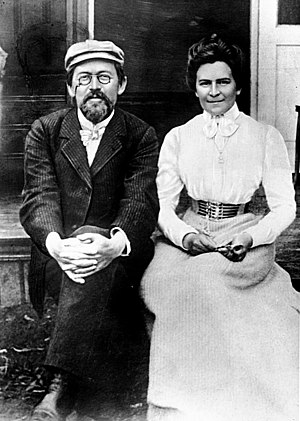
Kirsebærhaven / Baggrund
Anton Tjekhov og hans hustru Olga Knipper der spillede Ranevskaya i den første opførelse af Kirsebærhaven.
Kirsebærhaven er et russisk teaterstykke af Anton Tjekhov. Stykket, der blev hans sidste, fik premiere på Moskva Kunst Teater 17. januar 1904, et halvt års tid før hans død. Tjekhov opfattede stykket som en komedie, og det indeholder da også flere farceelementer. Stykkets første instruktør, Constantin Stanislavski, insisterede imidlertid på at instruere stykket som en tragedie. Siden da har instruktører måtte kæmpe med stykkets dobbelte natur, der vel bedst kan betegnes som tragikomisk, om end det altså ikke var Tjekhovs sigte.